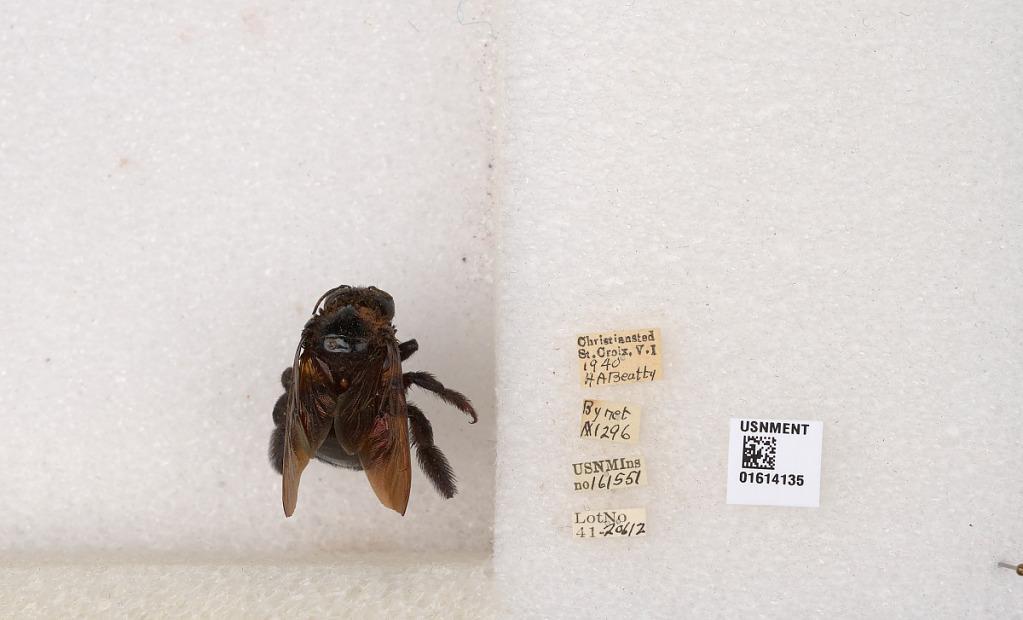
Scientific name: Xylocopa (Neoxylocopa) mordax Smith
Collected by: H. Beatty
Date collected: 1940-1-1
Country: U.S. Virgin Islands
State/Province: Saint Croix Island
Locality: Christiansted